Kutt Calhoun

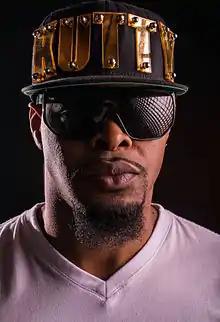
Calhoun in 2014

Melvin Lewis Calhoun Jr. (born January 1, 1977), better known by his stage name Kutt Calhoun, is an American rapper from Kansas City, Missouri. He began his career in the late 1990s as part of the city's underground rap scene, and signed with fellow Missouri-based rapper Tech N9ne's Strange Music as the label's first artist in 2004. Calhoun's debut studio album, "B.L.E.V.E." (2004), and its follow-up, "Feature Presentation" (2008), were both met with critical praise; the latter debuted at number 60 on the "Billboard" Top R&B/Hip-Hop Albums chart. Calhoun's third album, "Raw and Un-Kutt", entered the "Billboard" 200 and peaked at number 19 on the Top Heatseekers chart.